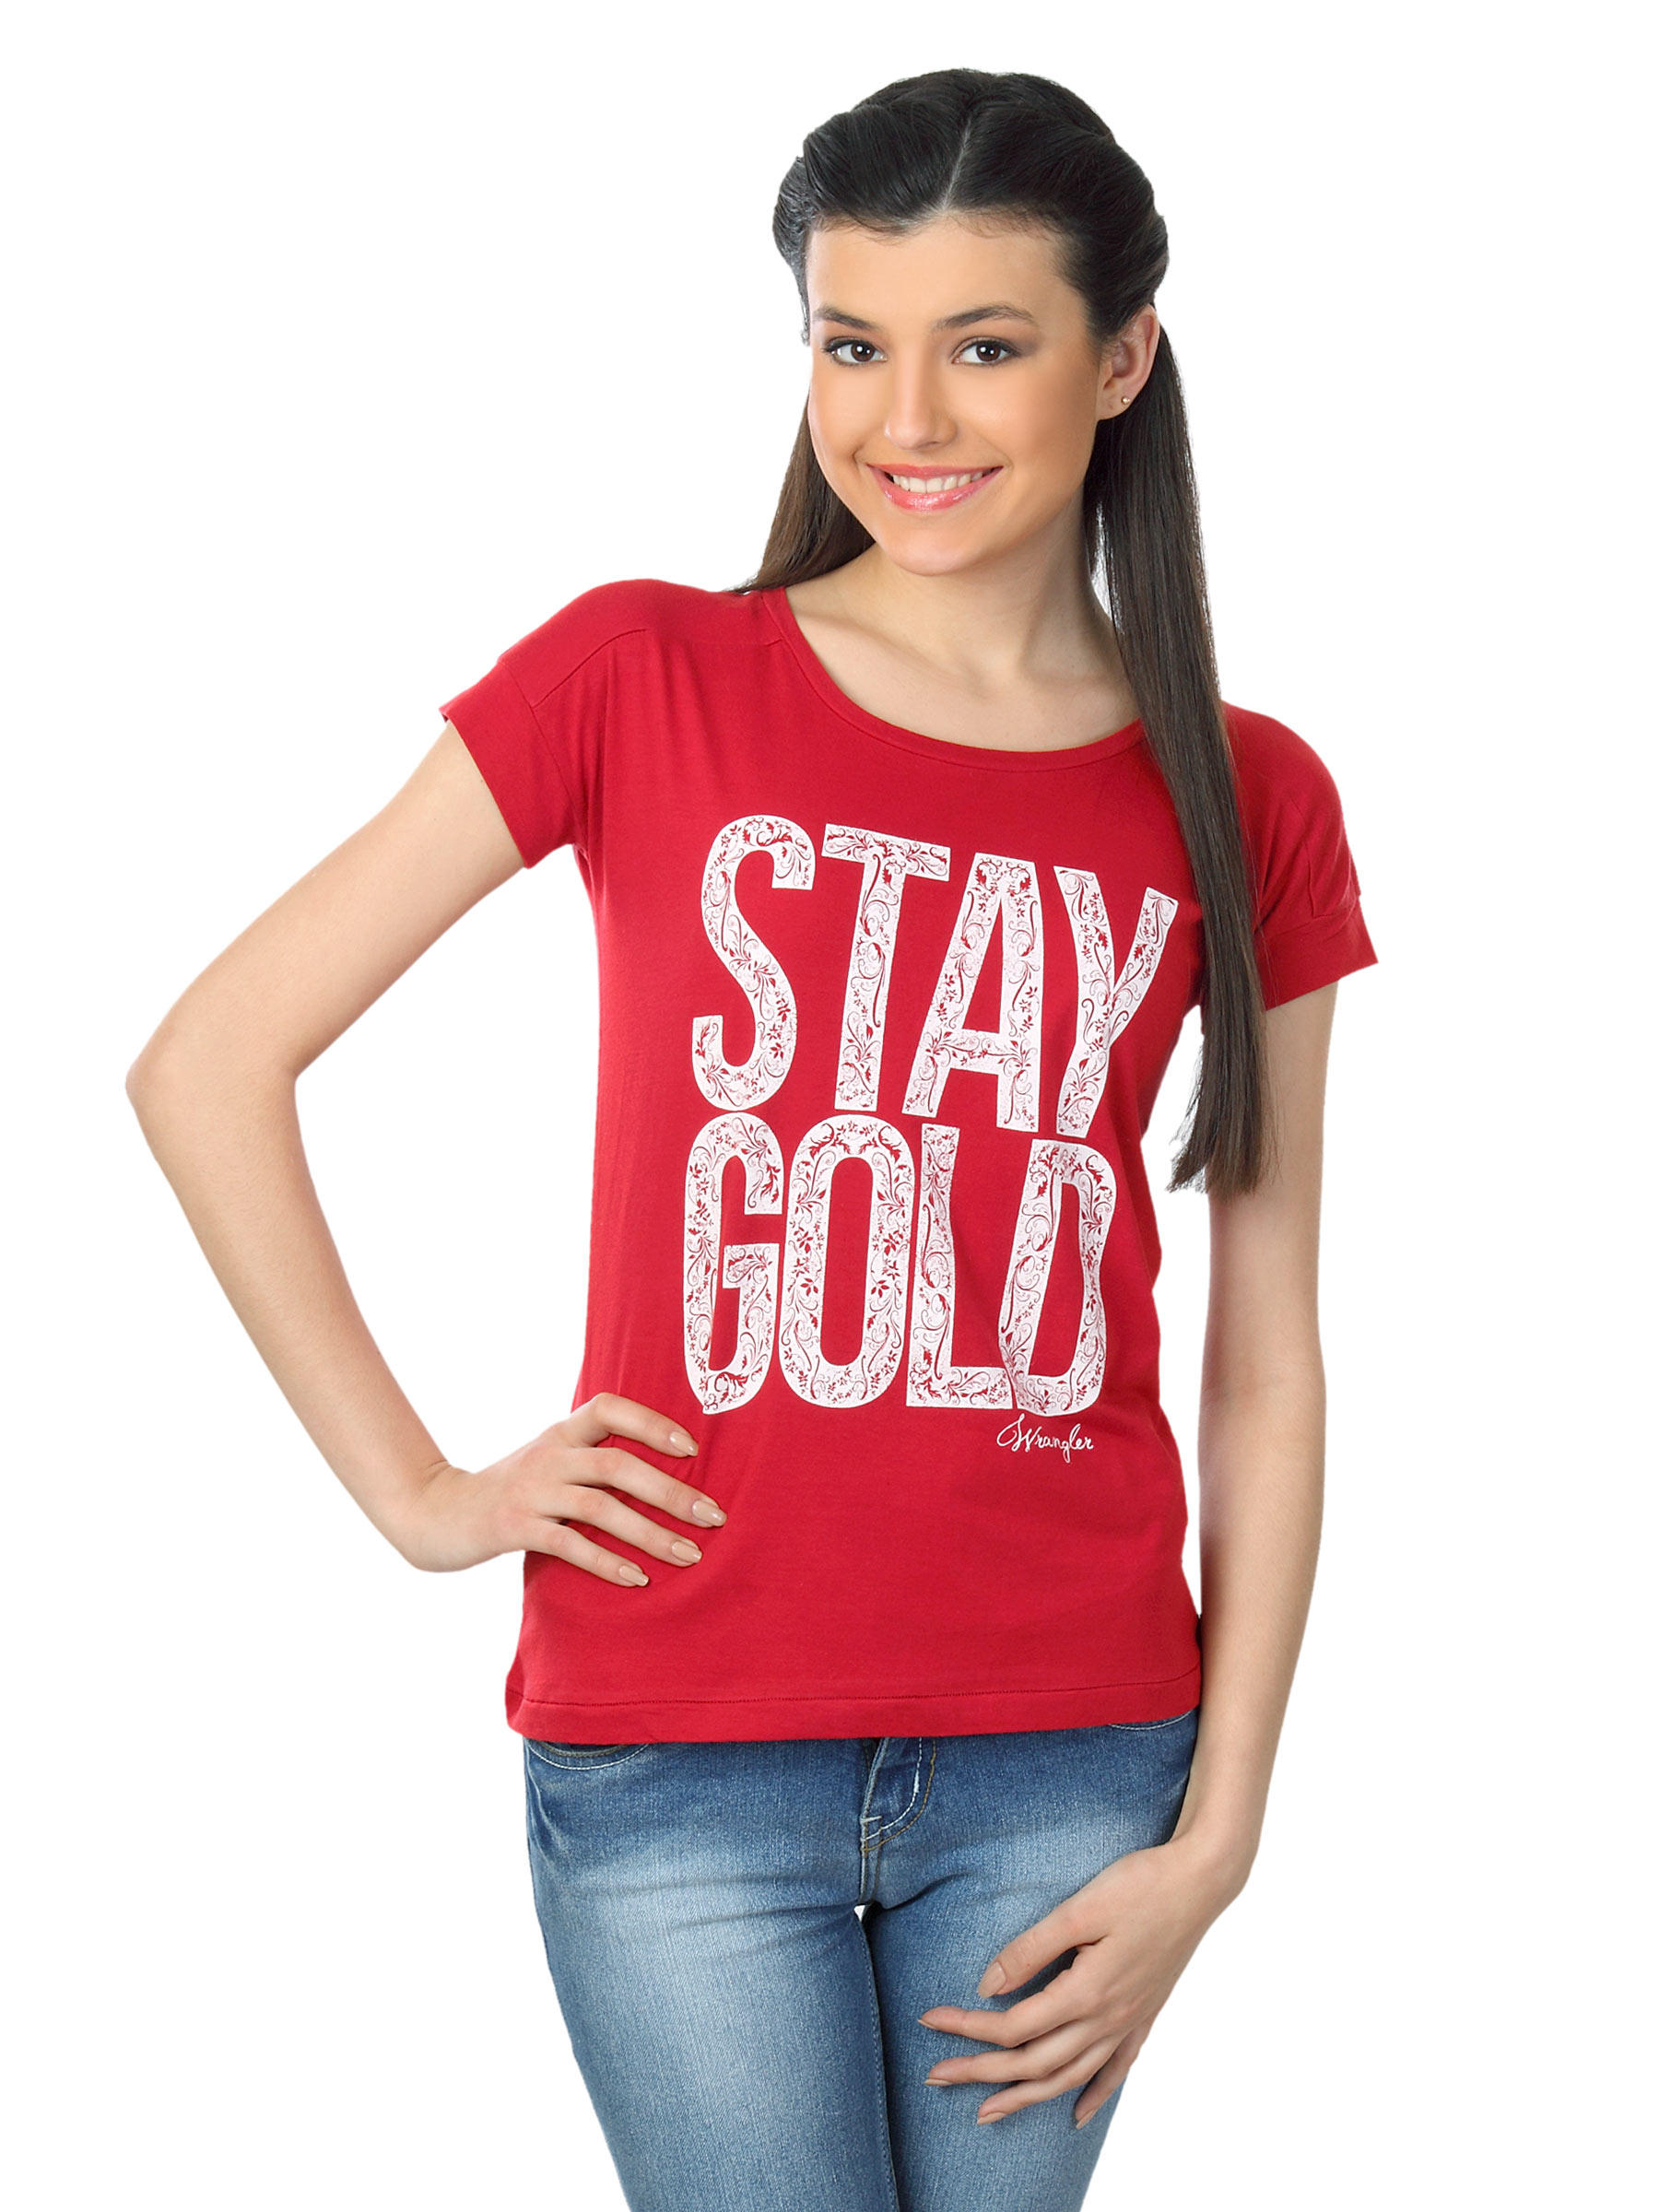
Wrangler Women Red Stay Gold Tee Top
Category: Apparel / Topwear / Tops
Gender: Women
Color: Red
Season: Summer 2012
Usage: Casual